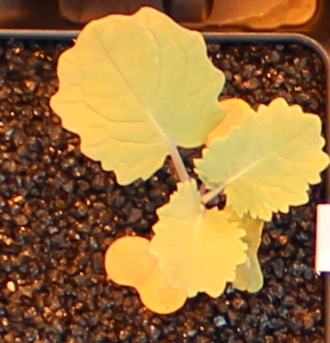
Label: Canola